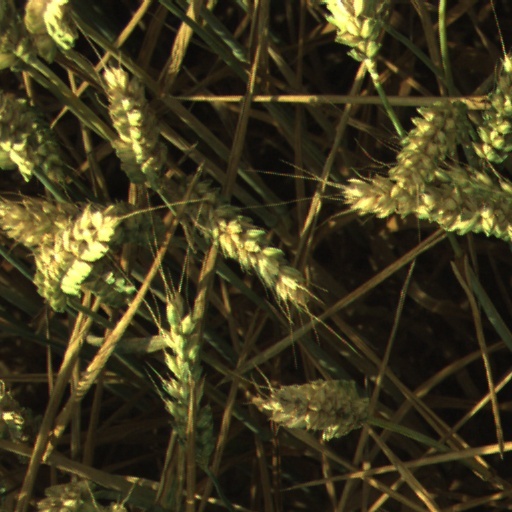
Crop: wheat